The Great Northern Railway in Yorkshire

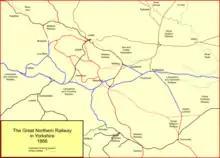
The GNR system in Yorkshire in 1866

On 7 August 1862 the West Riding and Grimsby Railway was authorised. It was to connect Doncaster and Wakefield, with a short line from Adwick towards Stainforth, giving access to Grimsby. It was agreed that the line would be owned jointly by the GNR and the Manchester, Sheffield and Lincolnshire Railway. The line from Doncaster to Wakefield opened on 1 February 1866 and the transfer to joint ownership took place on the same day.